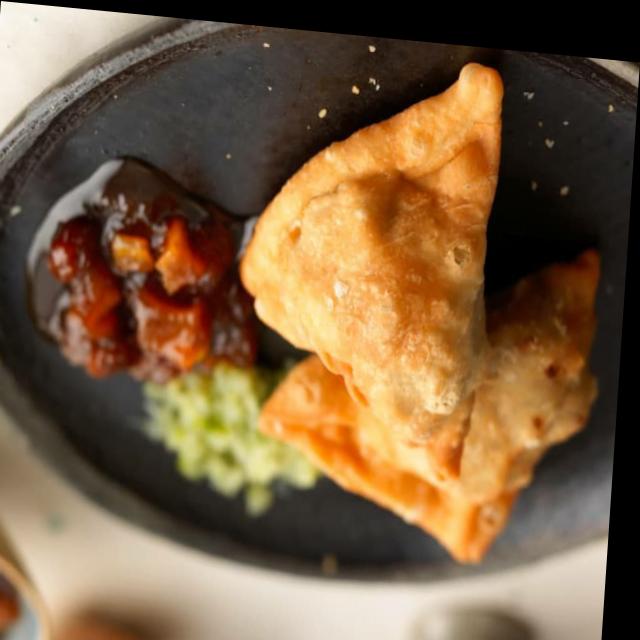
Dish: samosa